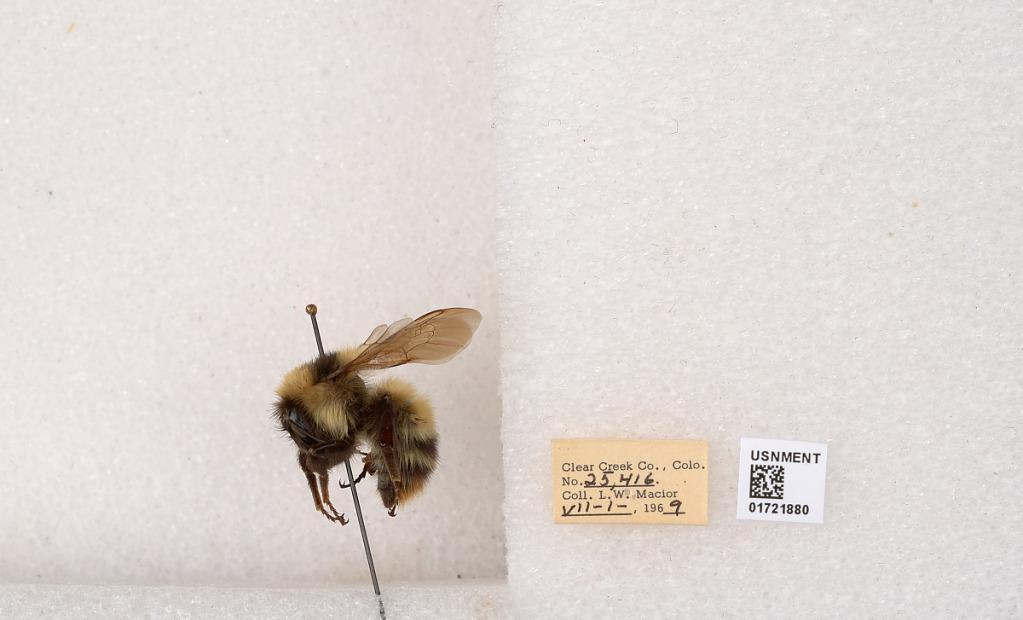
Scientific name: Bombus kirbyellus
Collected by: L. Macior
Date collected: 1969-7-1
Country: United States
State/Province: Colorado
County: Clear Creek
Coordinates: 39.6891, -105.644